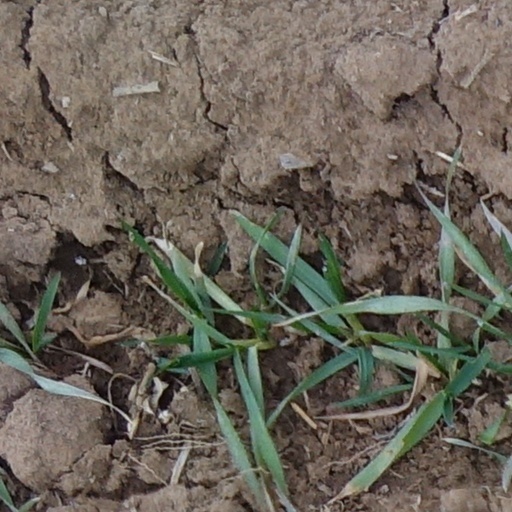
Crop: wheat